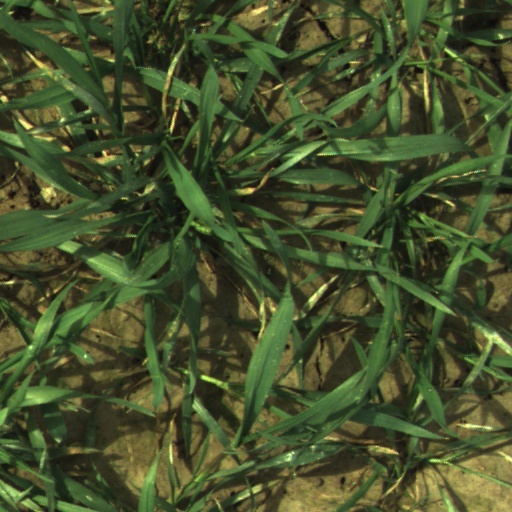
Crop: wheat